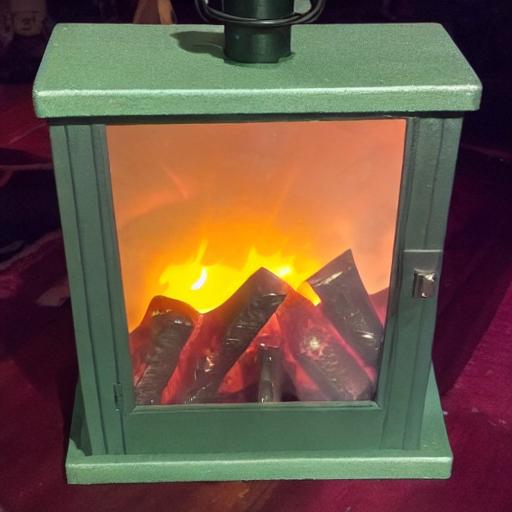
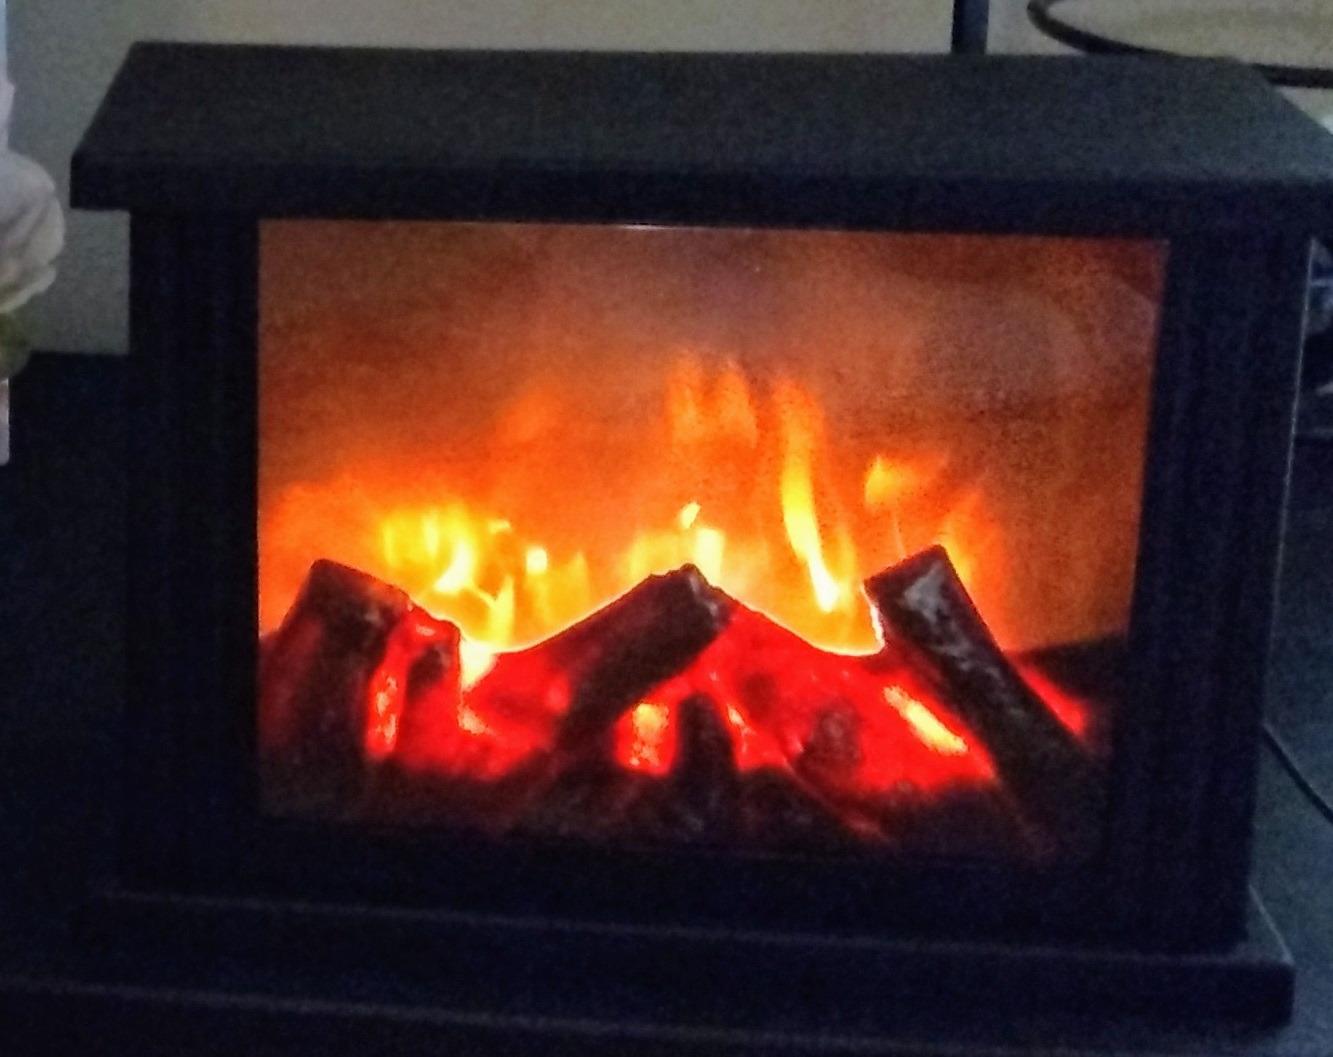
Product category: lantern
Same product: no